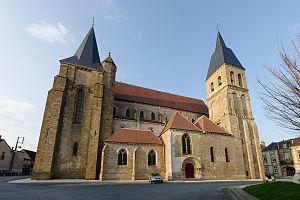
Collégiale Saint-Sylvain à Levroux
Cet article recense les monuments historiques de France classés en 1840, la première protection de ce type dans le pays.
La liste des édifices religieux de l'Indre, est une liste des lieux de cultes, situées dans le département de l'Indre, en région Centre-Val de Loire.
Levroux est une ancienne commune française située dans le département de l'Indre, en région Centre-Val de Loire.
La collégiale Saint-Sylvain de Levroux est une collégiale française. Elle est située sur le territoire de la commune de Levroux, dans le département de l'Indre, en région Centre-Val de Loire.
Le sentier de grande randonnée de pays de Valençay est un itinéraire pédestre, long d’environ 230 km, qui parcourt les départements de l'Indre et de Loir-et-Cher.